James Harden

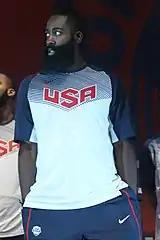
Harden with Team USA at the 2014 World Basketball Festival

Harden was a member of the United States national team that won a gold medal at the 2012 Olympics, and was also a member of the team that won the FIBA Basketball World Cup in 2014. Harden was a candidate for the 2016 Olympics, but he withdrew from the team.